Jarry Park Stadium

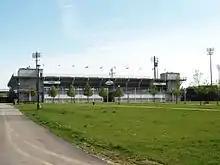
Stade Jarry in 2006

In their first expansion since 1962, Major League Baseball added four new franchises for the 1969 season. Along with San Diego, Seattle and Kansas City, Montreal was granted a Major League franchise. This marked the first time a team was located outside of the United States. Montreal, Canada's largest city at the time, had a strong tradition with minor league baseball, as the Montreal Royals were a long-time Dodgers farm team. Jackie Robinson had played for the Royals in 1946, before his promotion to the Dodgers in 1947, breaking the color barrier. Icon Roberto Clemente was another Montreal Royal player, as were Dodgers legends Duke Snider, Don Drysdale, Roy Campanella and Tommy Lasorda. At the time the major league expansion announcement was made, Montreal had just hosted the 1967 World's Fair, called Expo '67, opened a new subway system and submitted (and eventually won) an international bid to host the 1976 Summer Olympic Games.